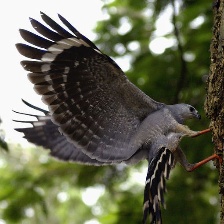
Species: CRANE HAWK
Scientific name: GERANOSPIZA CAERULESCENS